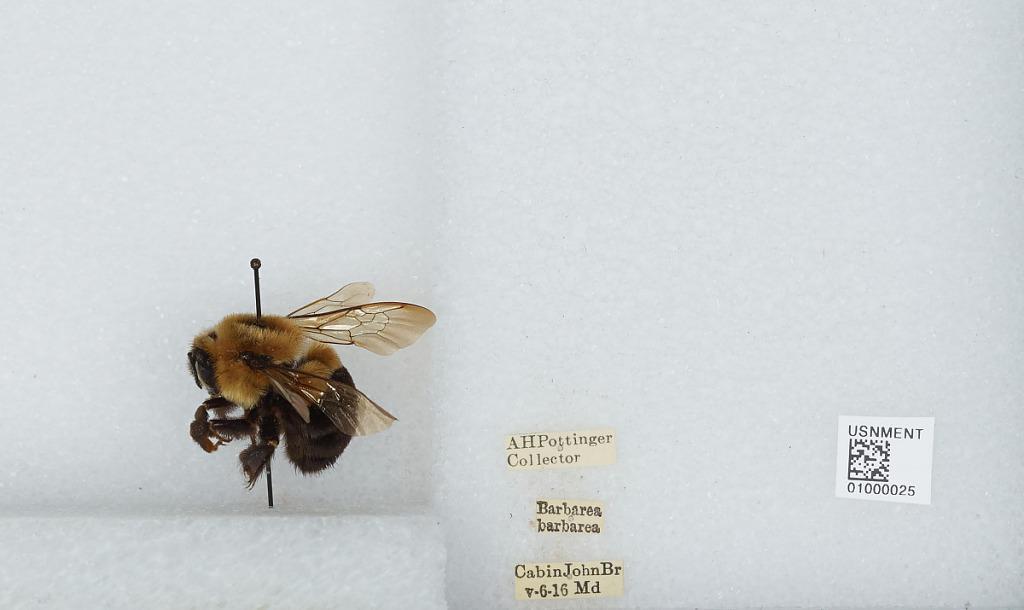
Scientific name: Bombus (Pyrobombus) impatiens Cresson
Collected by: A. Pottinger
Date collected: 1916-5-6
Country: United States
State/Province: Maryland
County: Montgomery
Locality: Cabin John Bridge
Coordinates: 38.9728, -77.1486